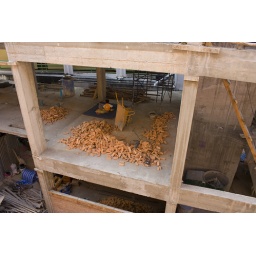
Small boy in building